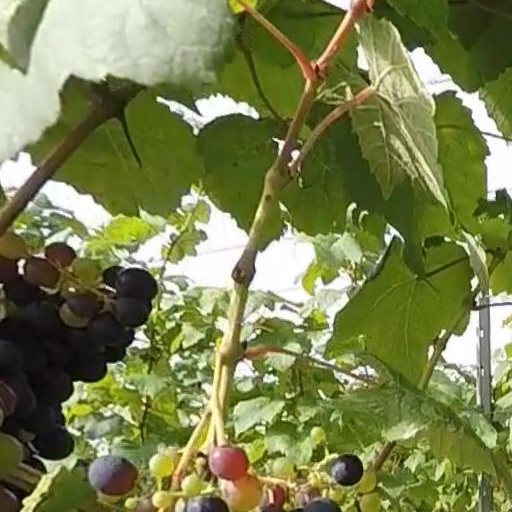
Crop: grape